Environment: real
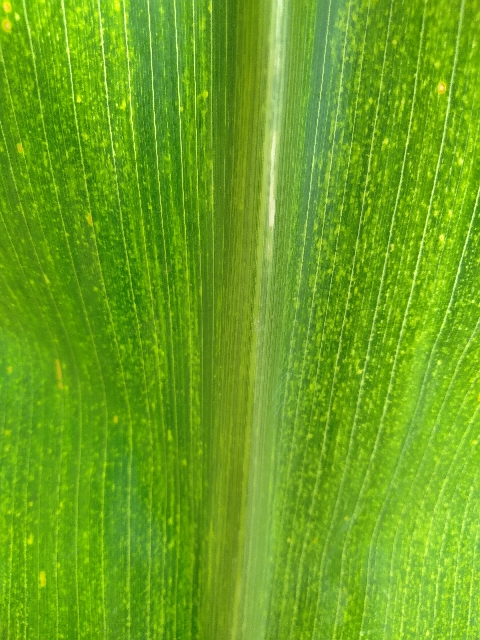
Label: lethal_necrosis